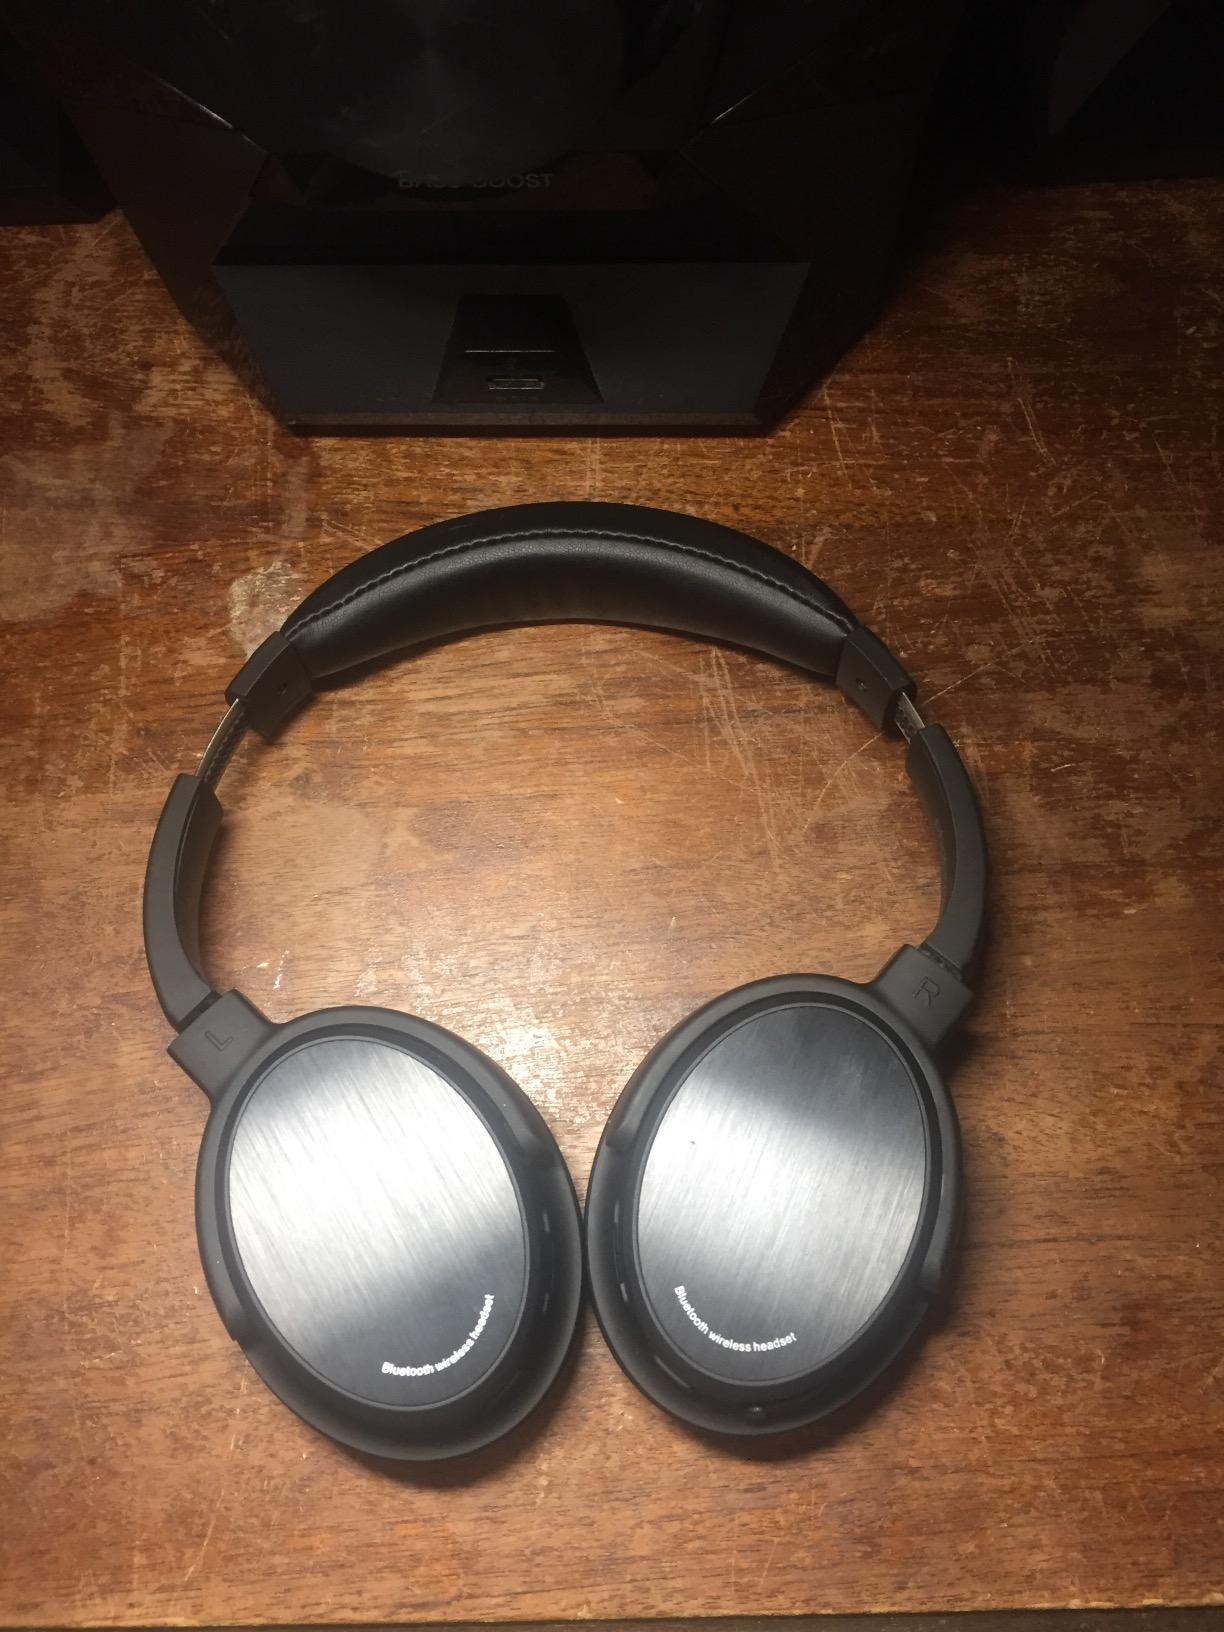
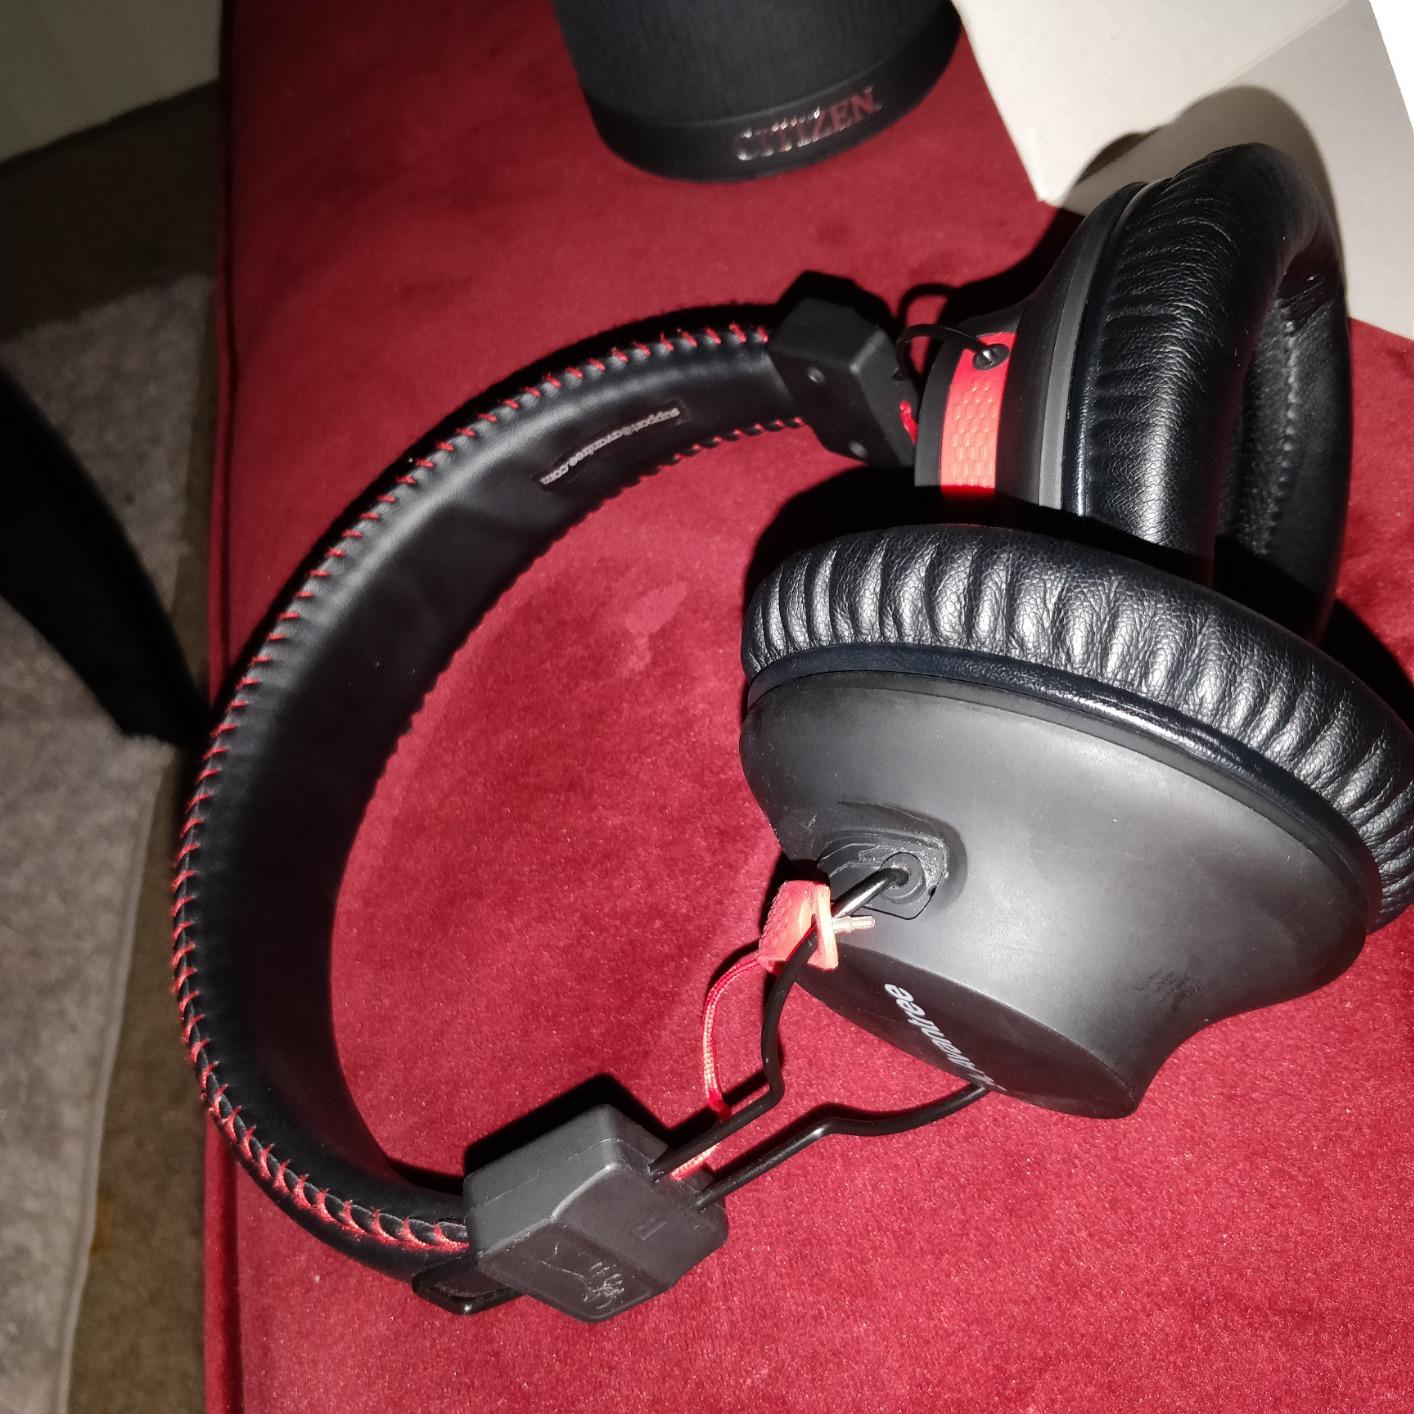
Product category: headphones
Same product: no